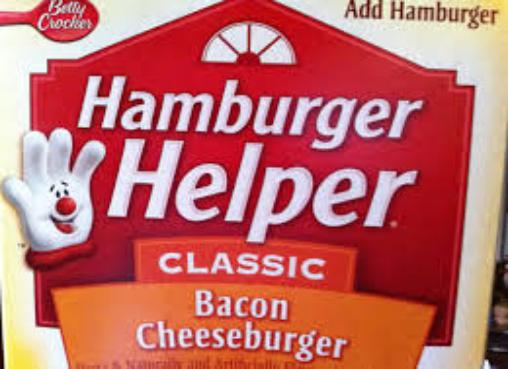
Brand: Hamburger Helper
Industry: Food